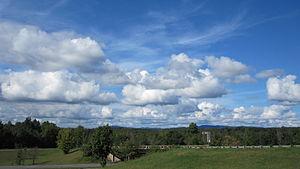
Ellenboro est une ville située dans le comté de Rutherford, dans l'État de Caroline du Nord, aux États-Unis. En 2010, sa population était de 873 habitants.